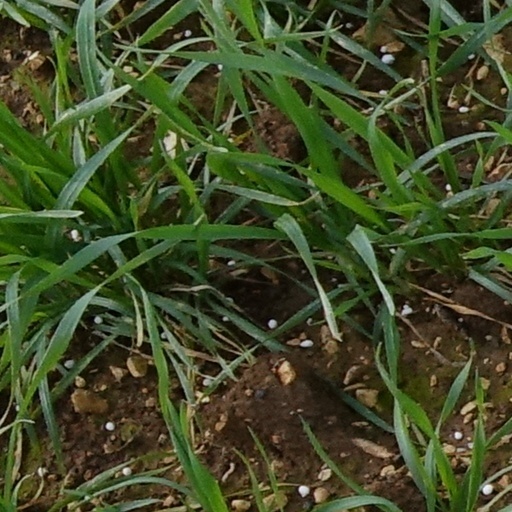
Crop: wheat